Valkyria Chronicles 4

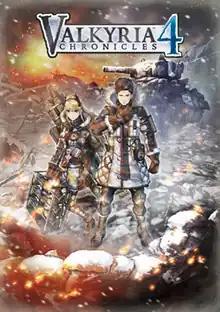
Promotional flyer

Valkyria Chronicles 4 is a tactical role-playing video game developed and published by Sega, with assistance from Media.Vision. It is the fourth main game in the "Valkyria Chronicles" series. It was released in Japan for the PlayStation 4 in March 2018, and worldwide, in addition for the Nintendo Switch, Windows, and Xbox One in September 2018. It was also ported to Stadia on December 8, 2020, and to Amazon Luna on July 8, 2021.